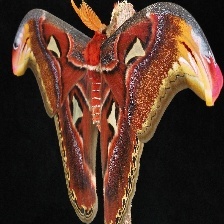
Species: ATLAS MOTH